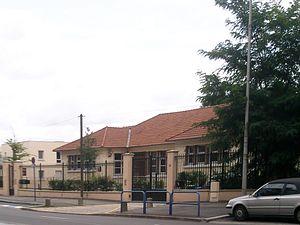
L'IME Ladoucette à Drancy
Drancy est une commune française de la Métropole du Grand Paris située dans le département de la Seine-Saint-Denis en région Île-de-France. Ses habitants sont appelés les Drancéens.